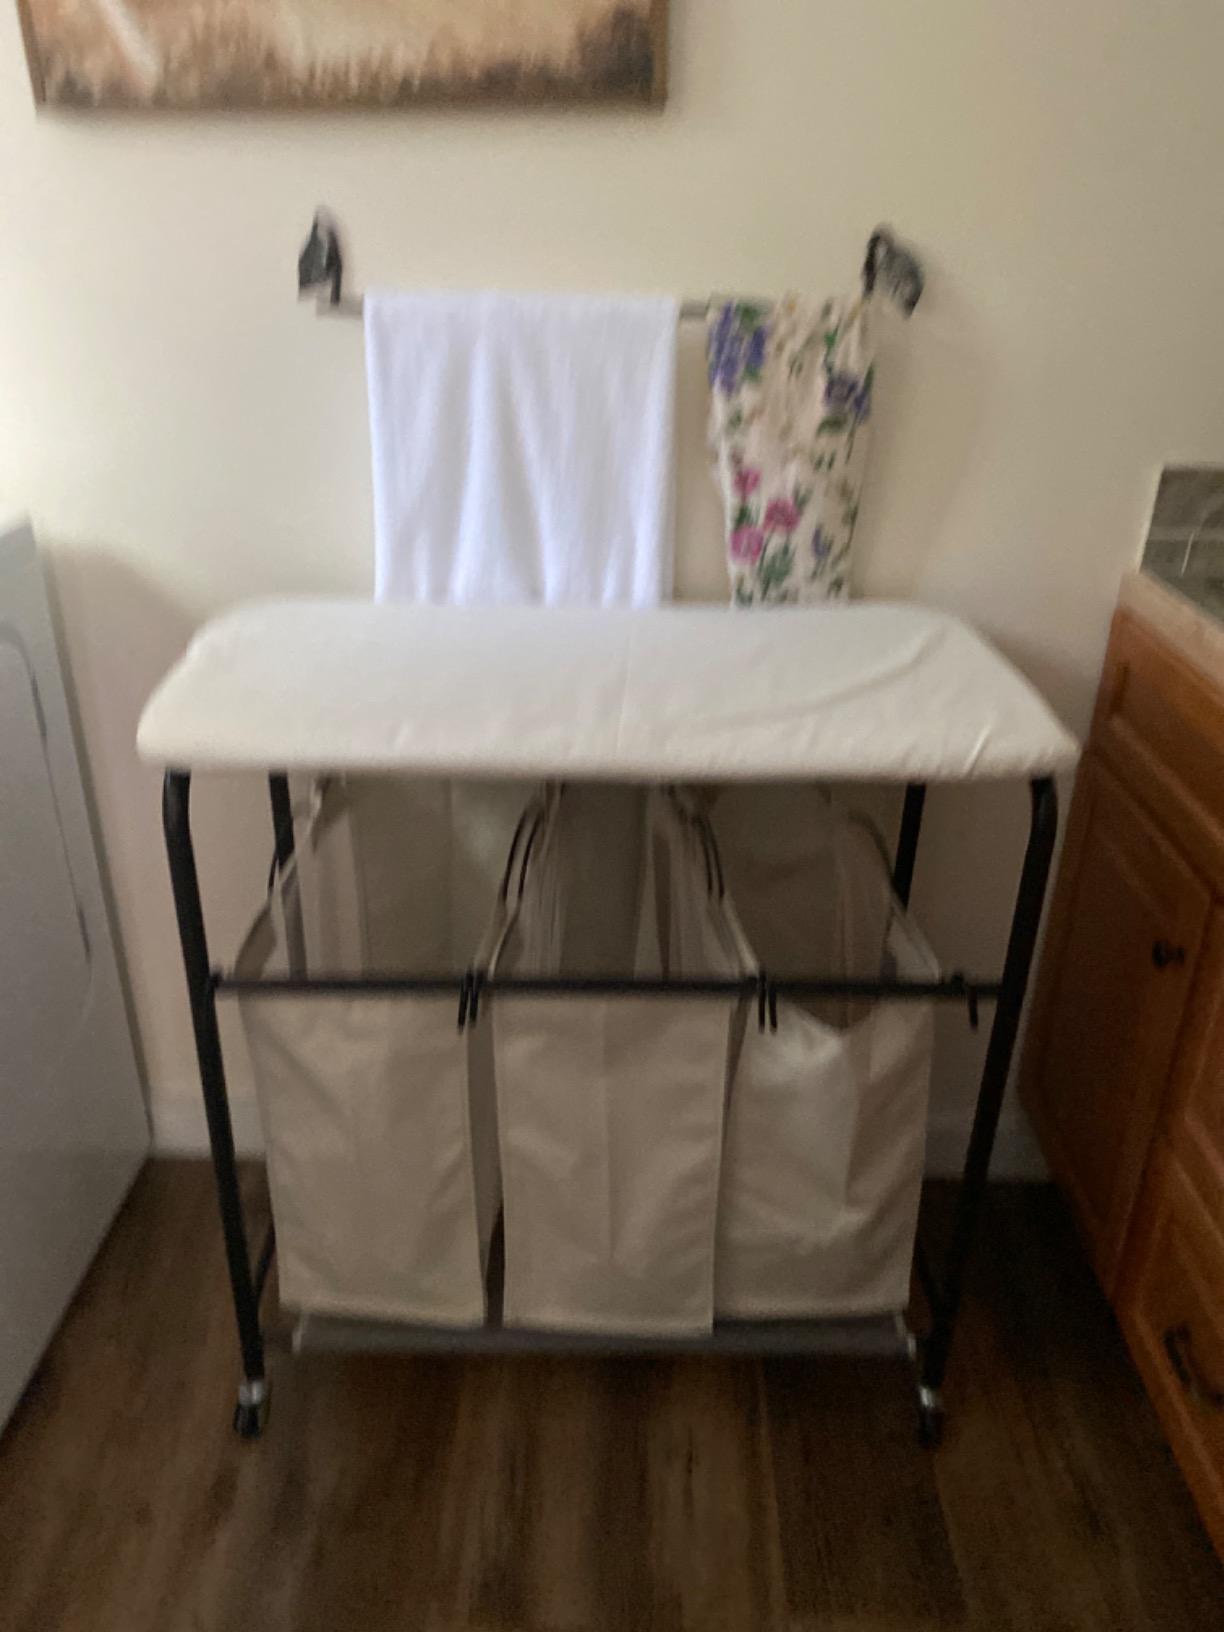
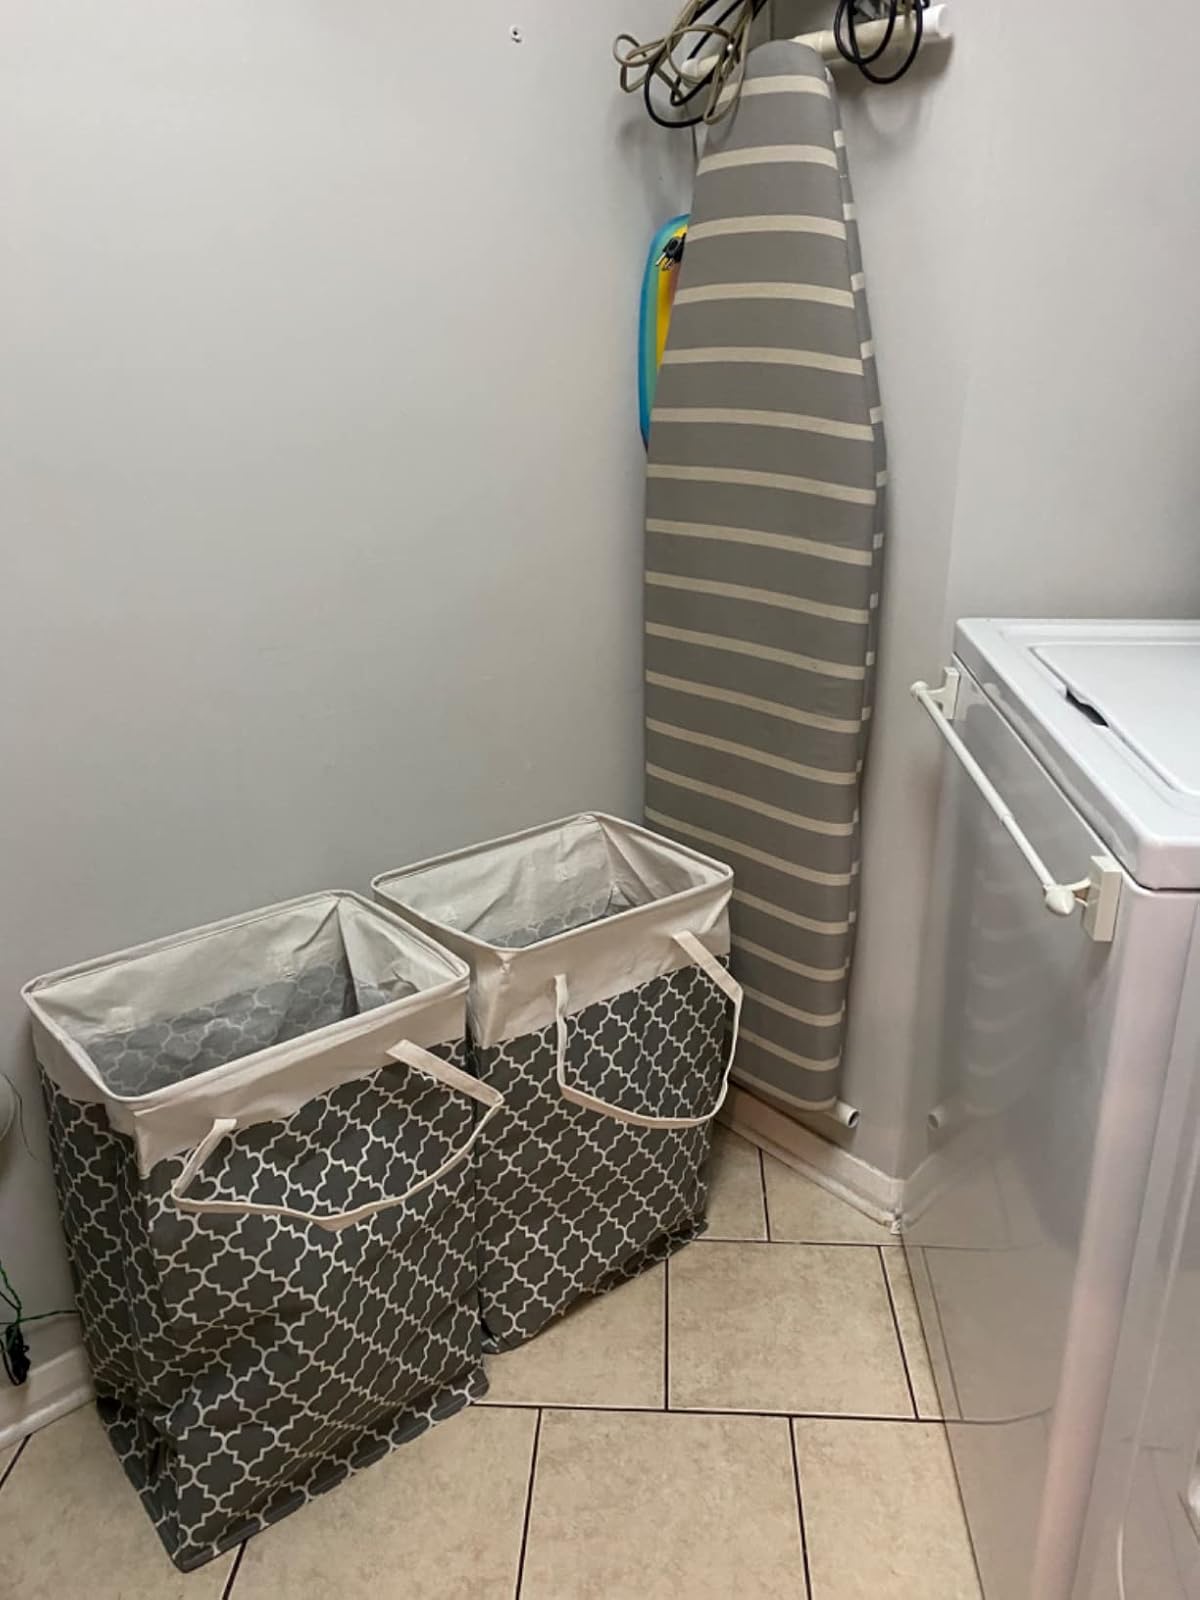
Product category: items_hamper
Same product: no